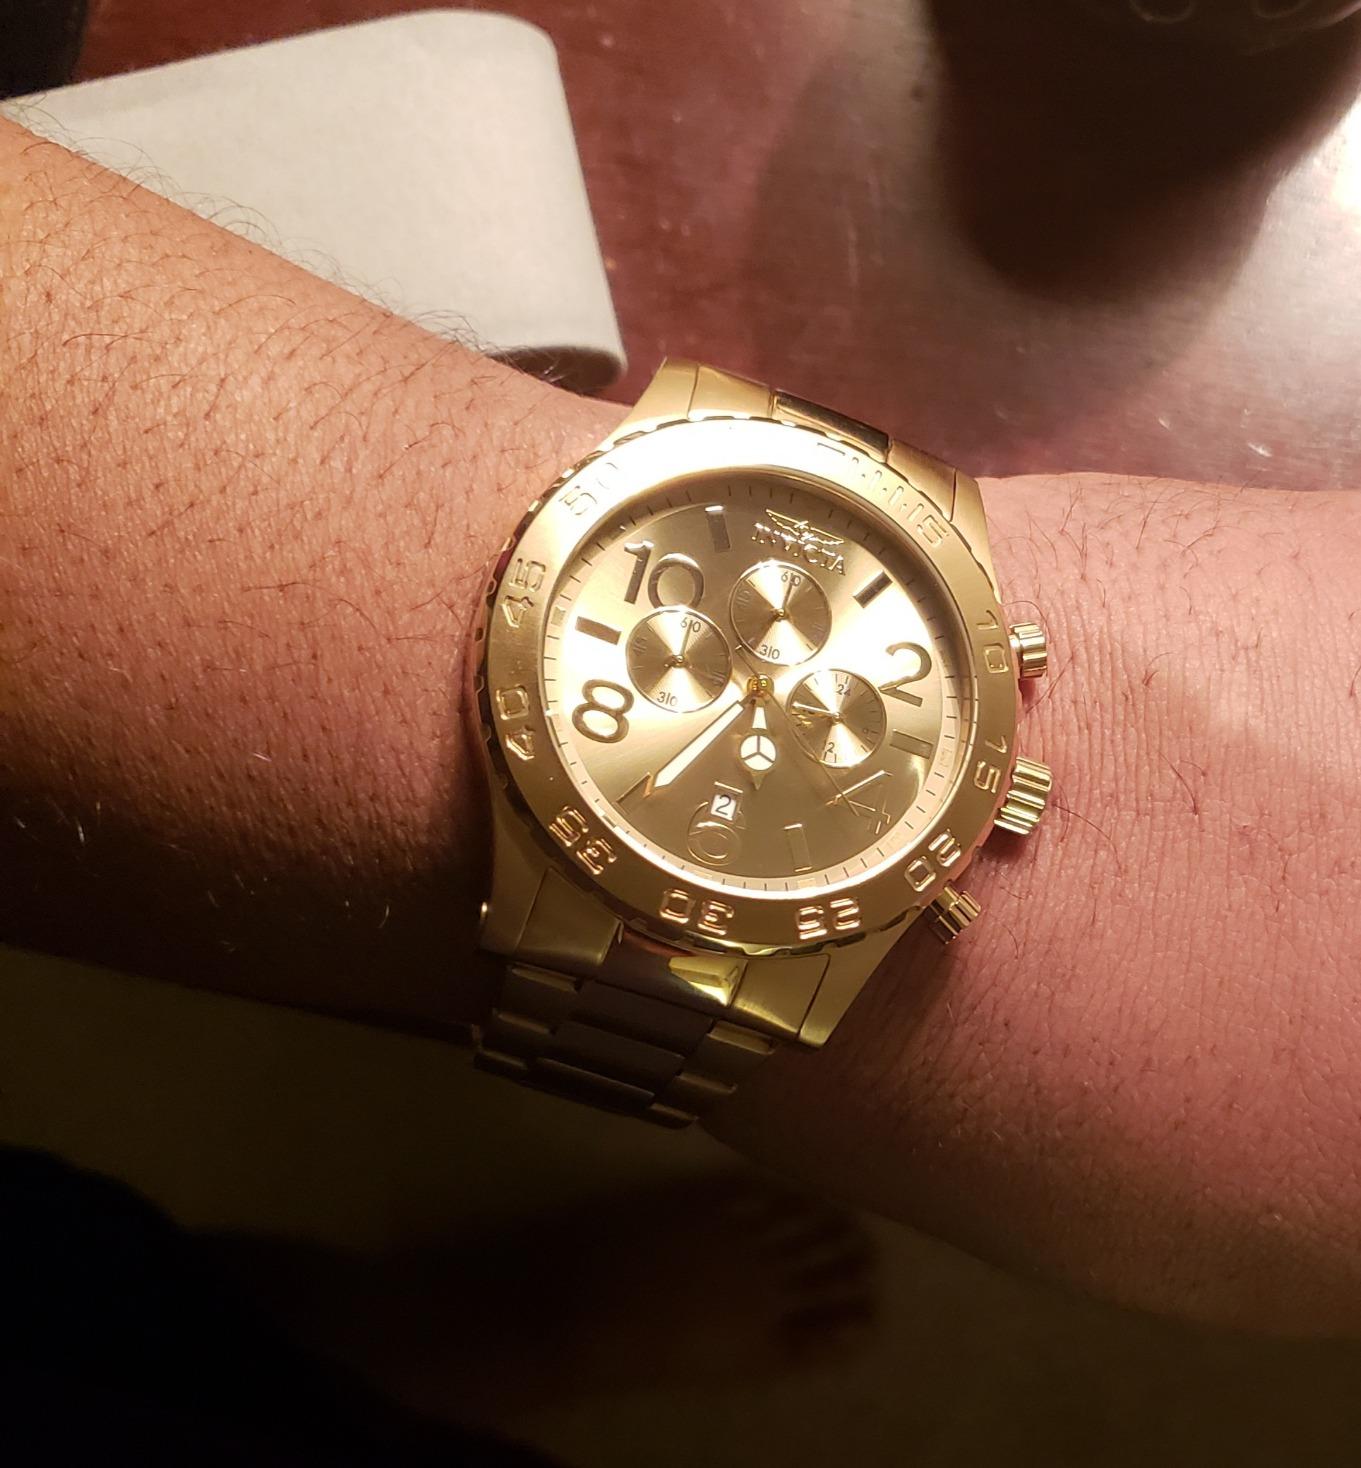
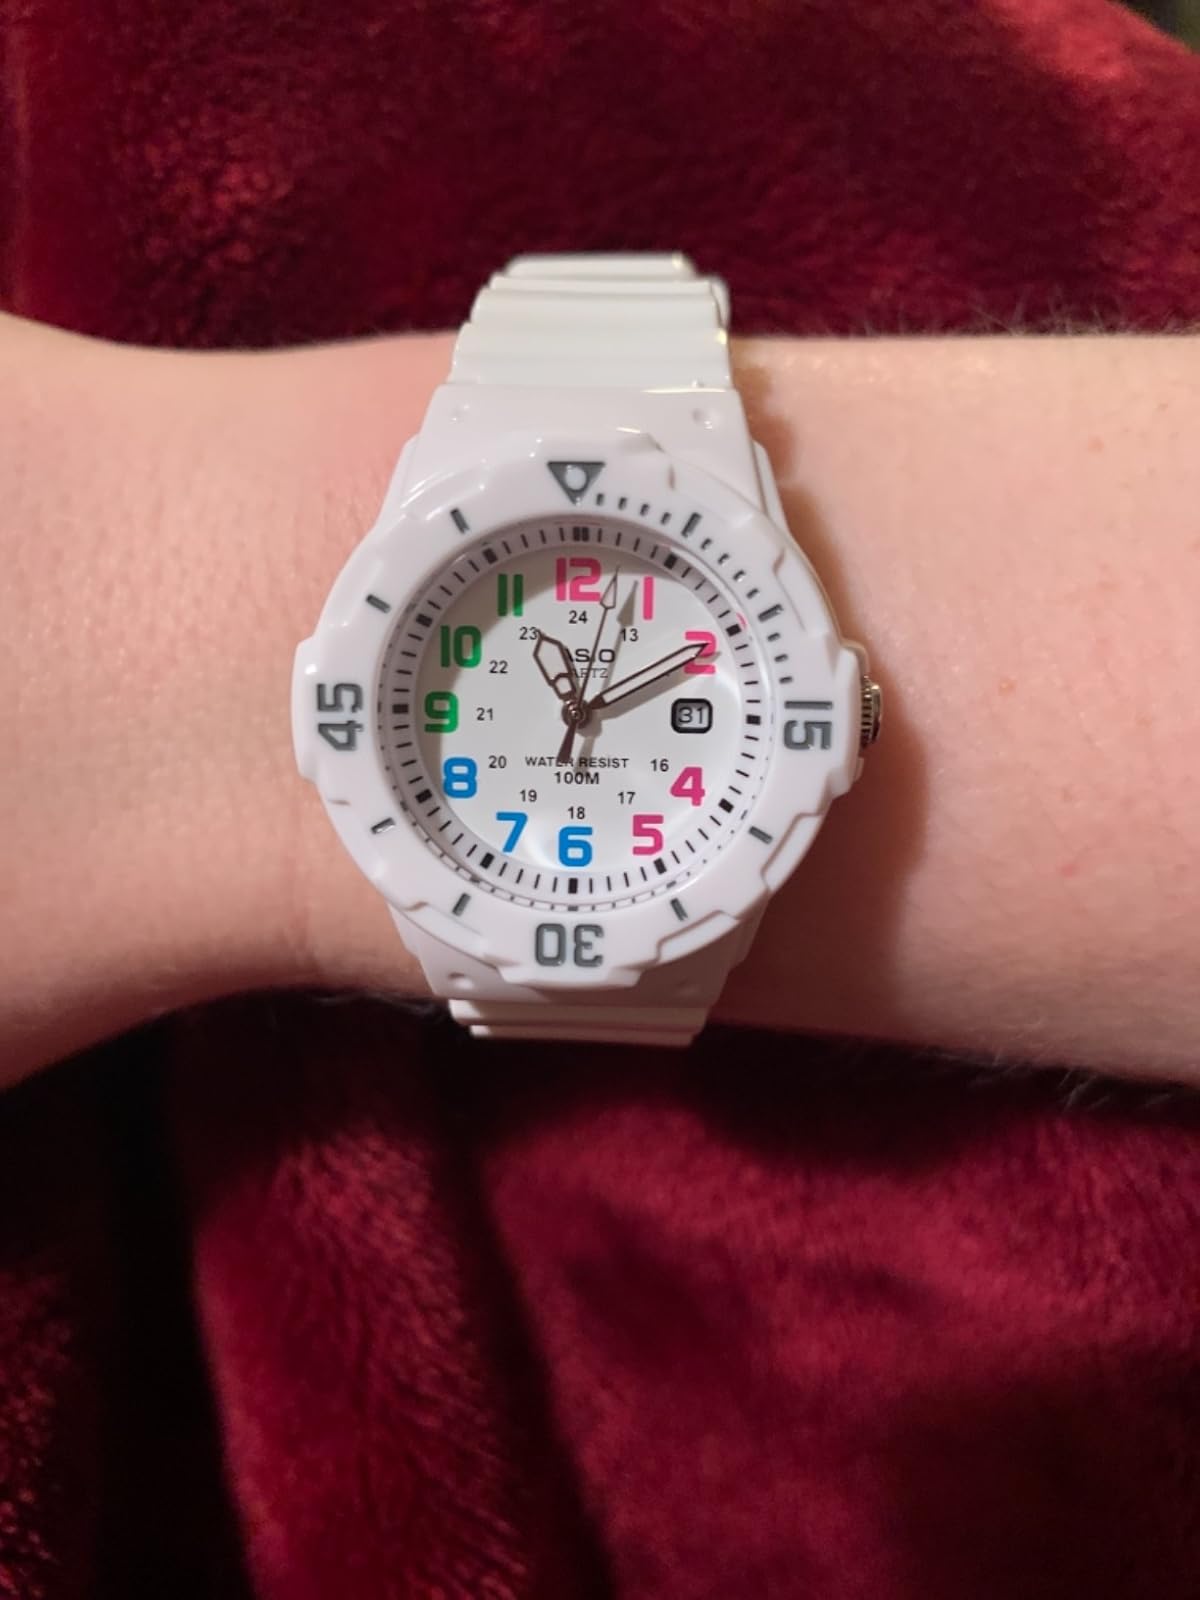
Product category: accessories_watch
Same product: no